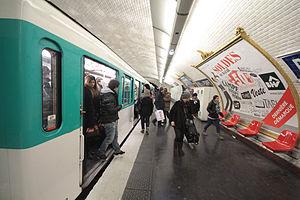
La liste des stations du métro de Paris propose un aperçu des stations actuellement en service, fermées ou autres, du métro de Paris, en France. Le métro a ouvert en 1900 et comprend 302 stations et 383 points d'arrêt, depuis le 23 mars 2013. Les stations fermées ne sont pas comptées dans le total.